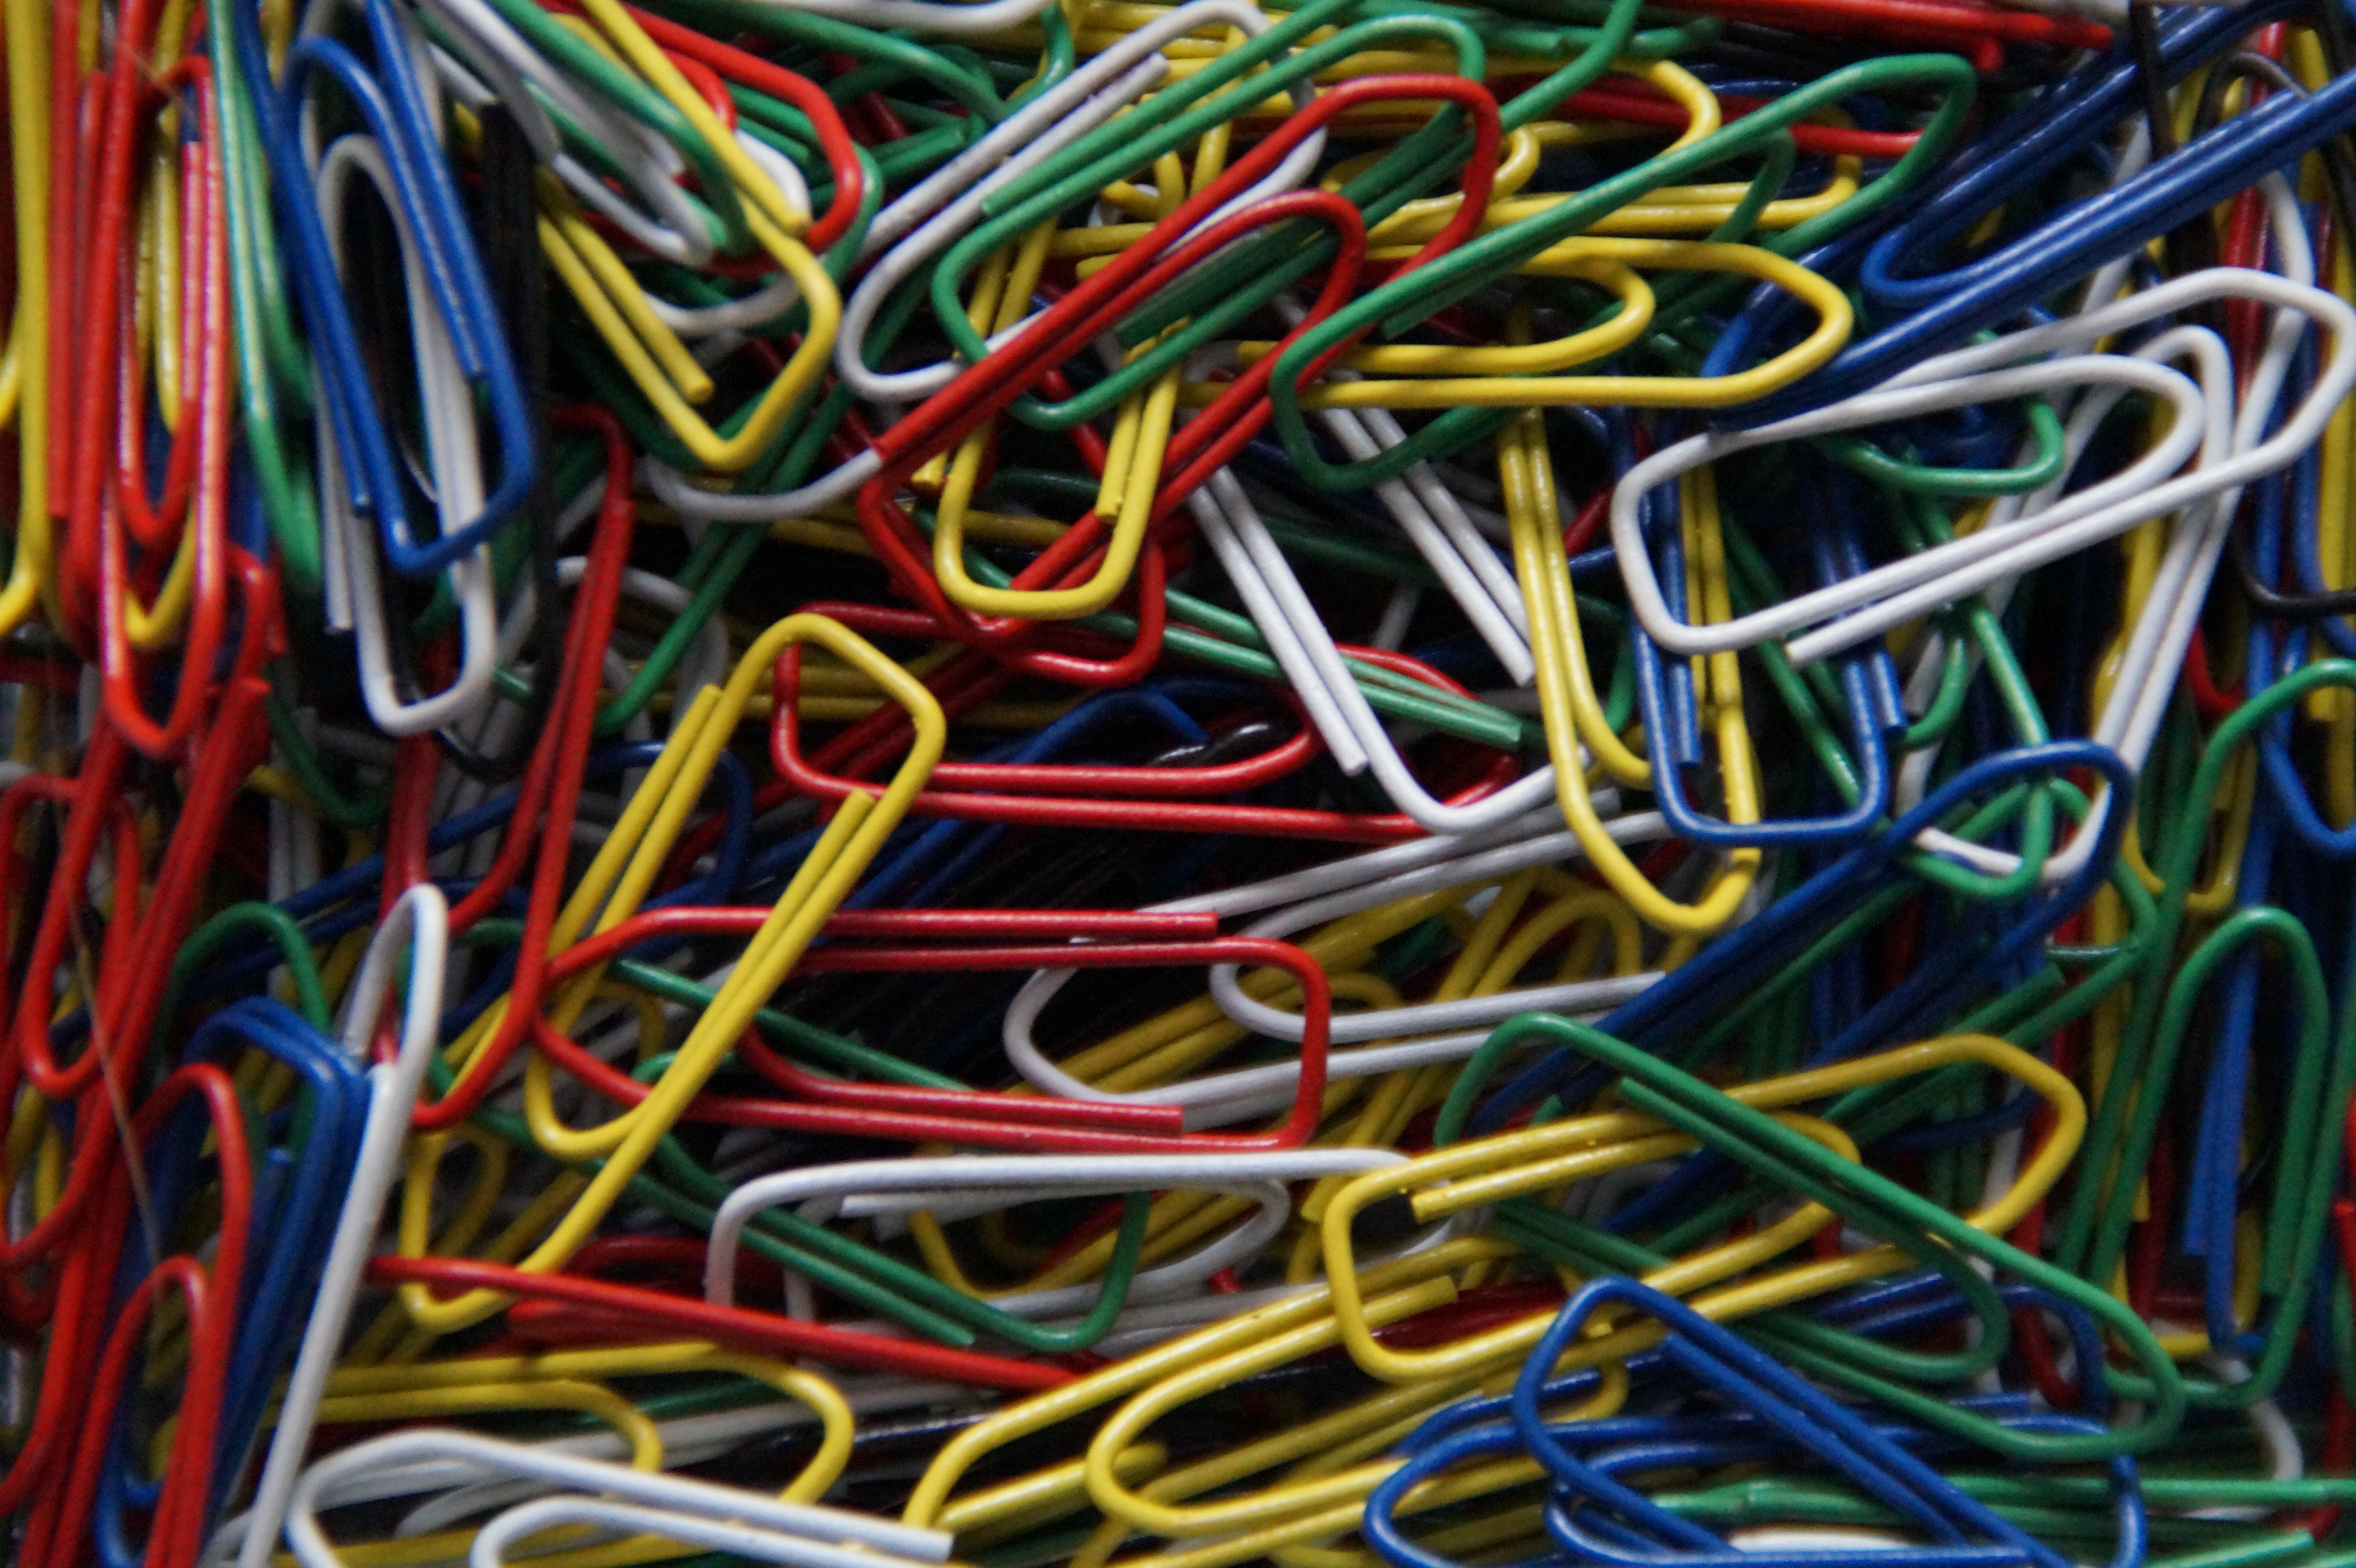
wire, color, office, colorful, school, mess, office supplies, school supplies, paper clips, electrical wiring, electrical supply